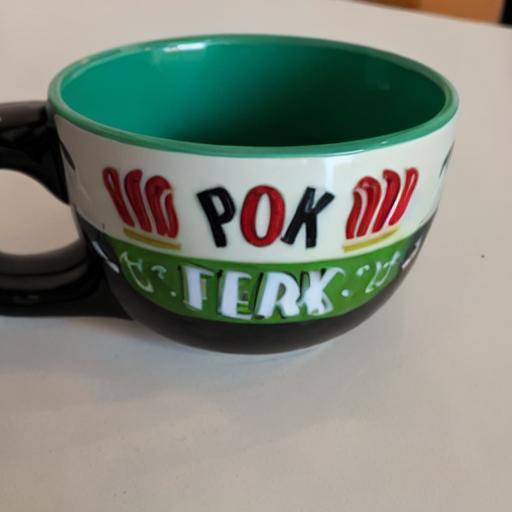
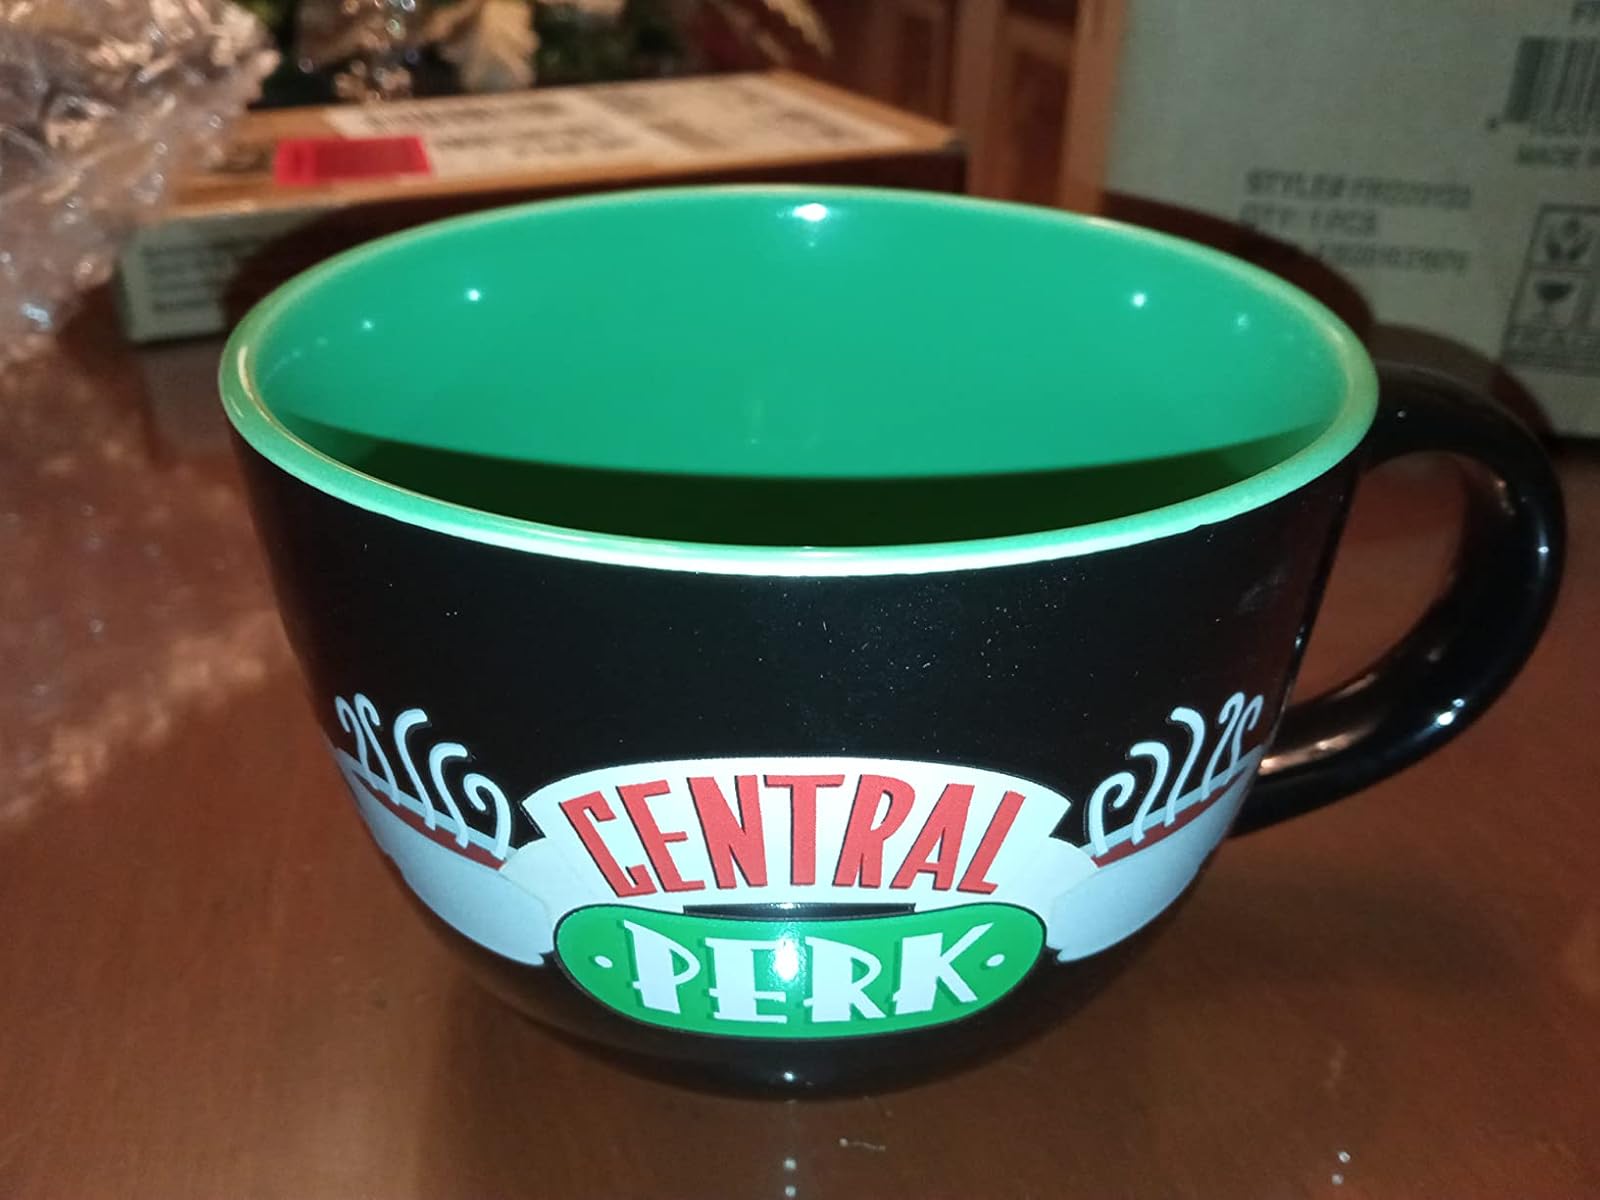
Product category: items_mug
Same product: no